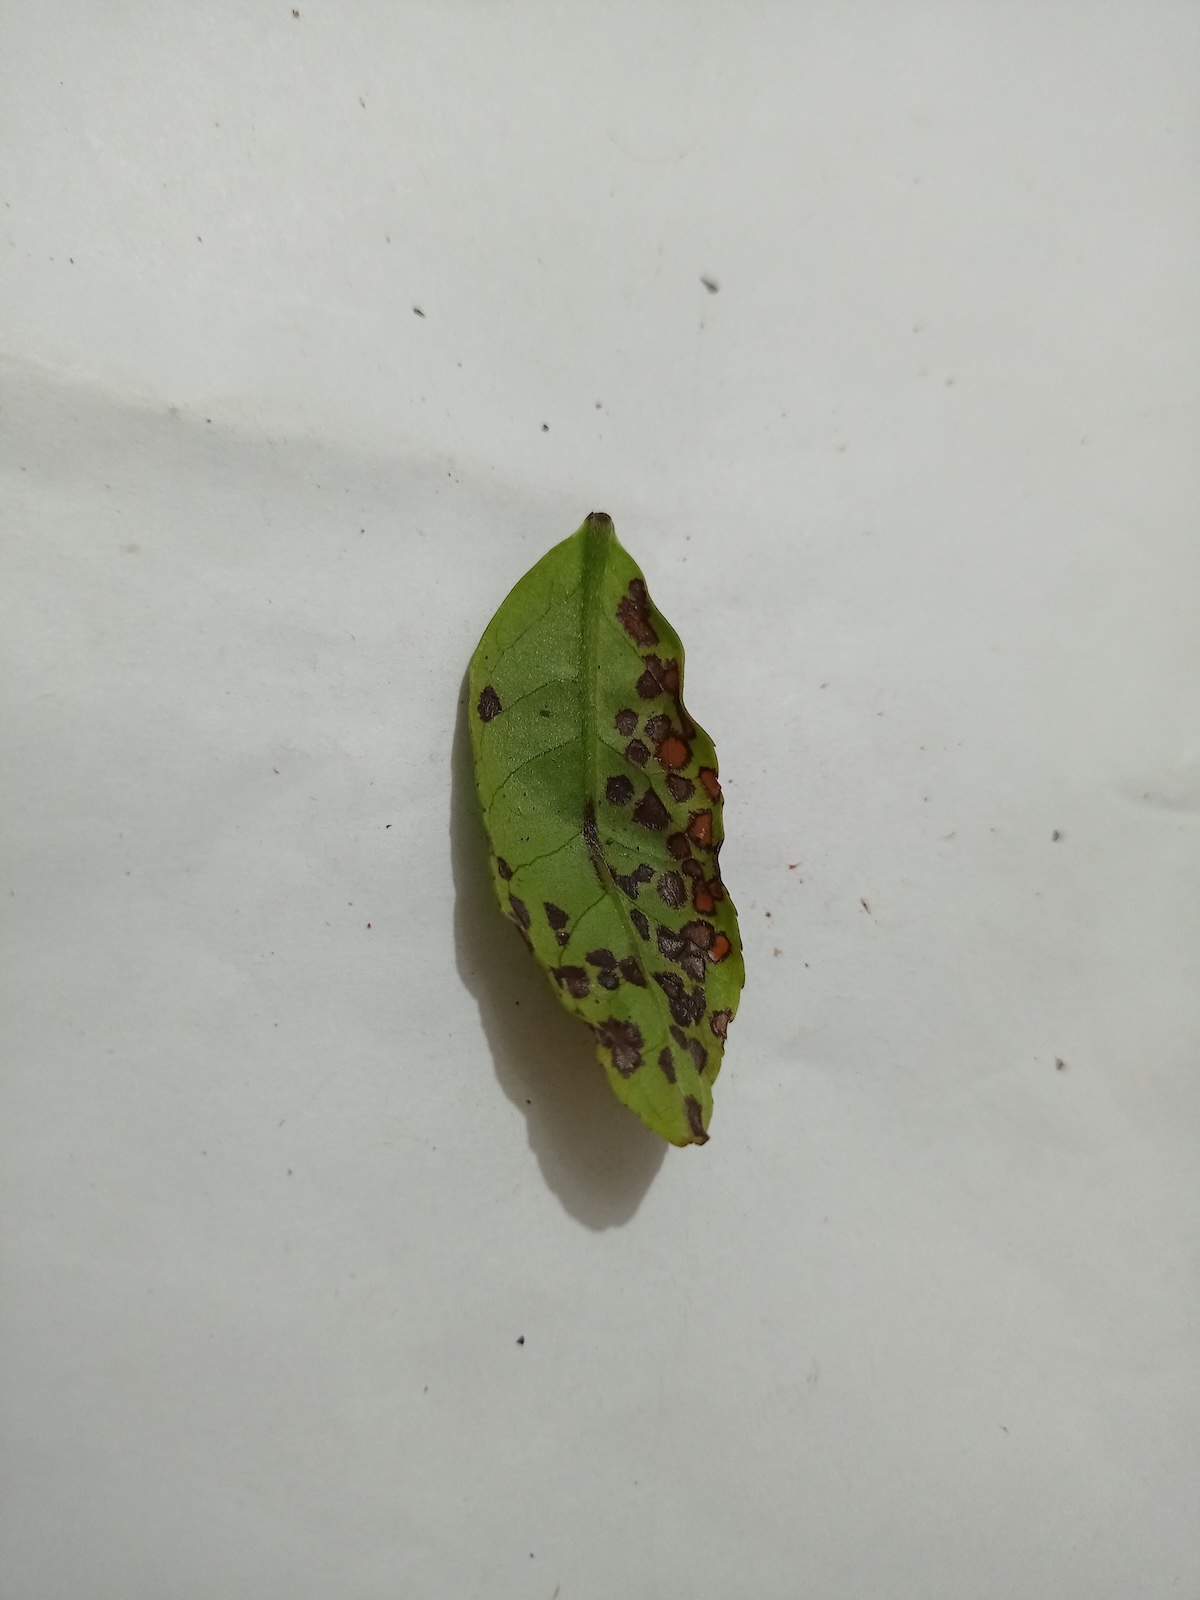
Label: Helopeltis